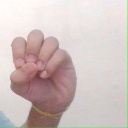
अक्षर: उ